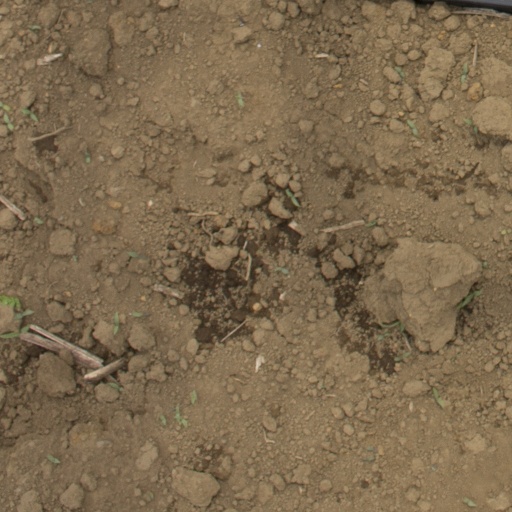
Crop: Jerusalem artichoke